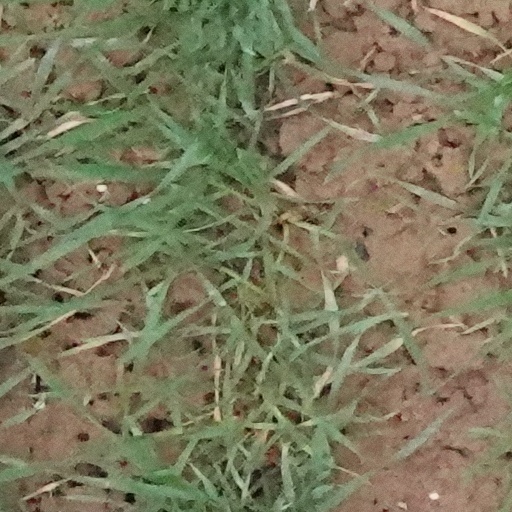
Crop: wheat